Buck v. Bell

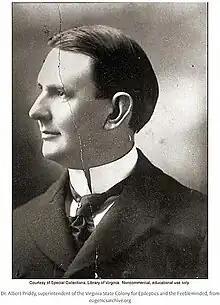
Dr. Albert Priddy, superintendent of the Virginia State Colony for Epileptics and the Feebleminded

After her birth, Carrie Buck was placed with foster parents, John and Alice Dobbs. She attended public school, where she was noted to be an average student. When she was in sixth grade, the Dobbses removed her to have her help with housework.